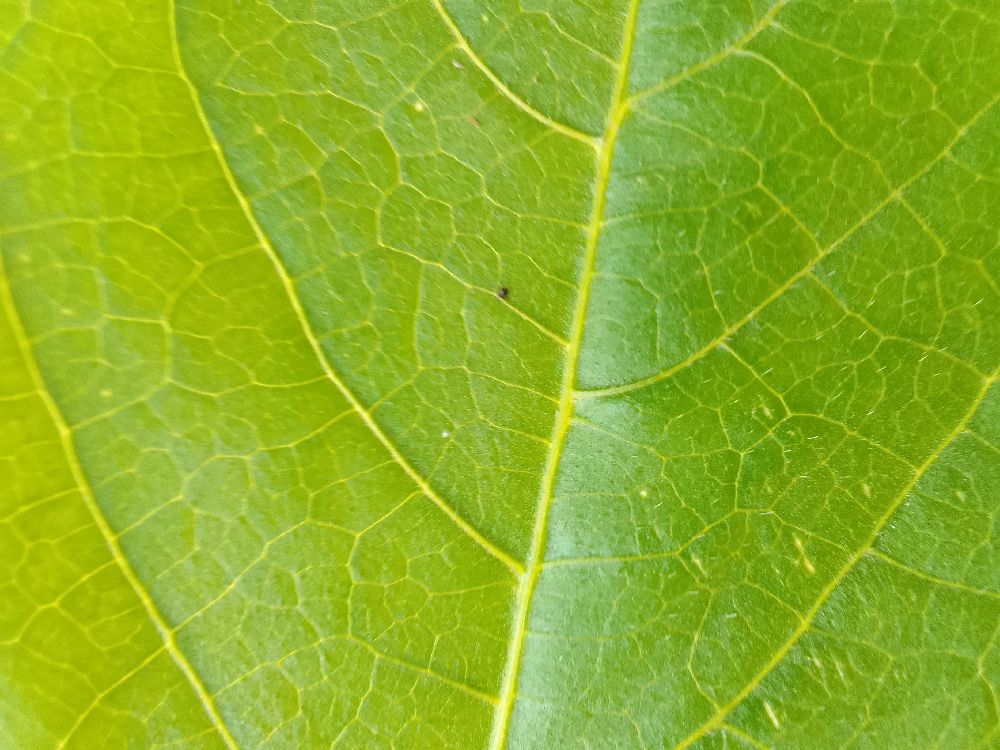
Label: healthy